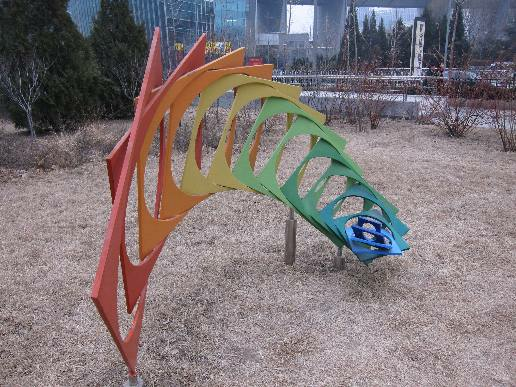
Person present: No